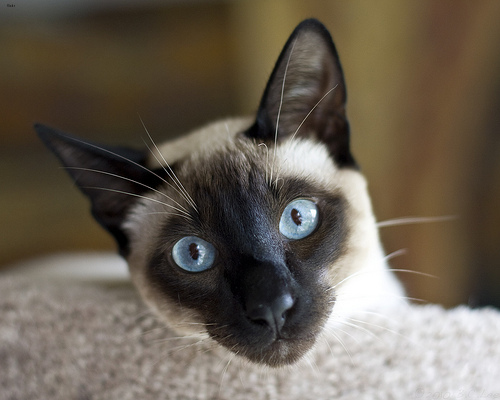
Animal: cat
Breed: Siamese